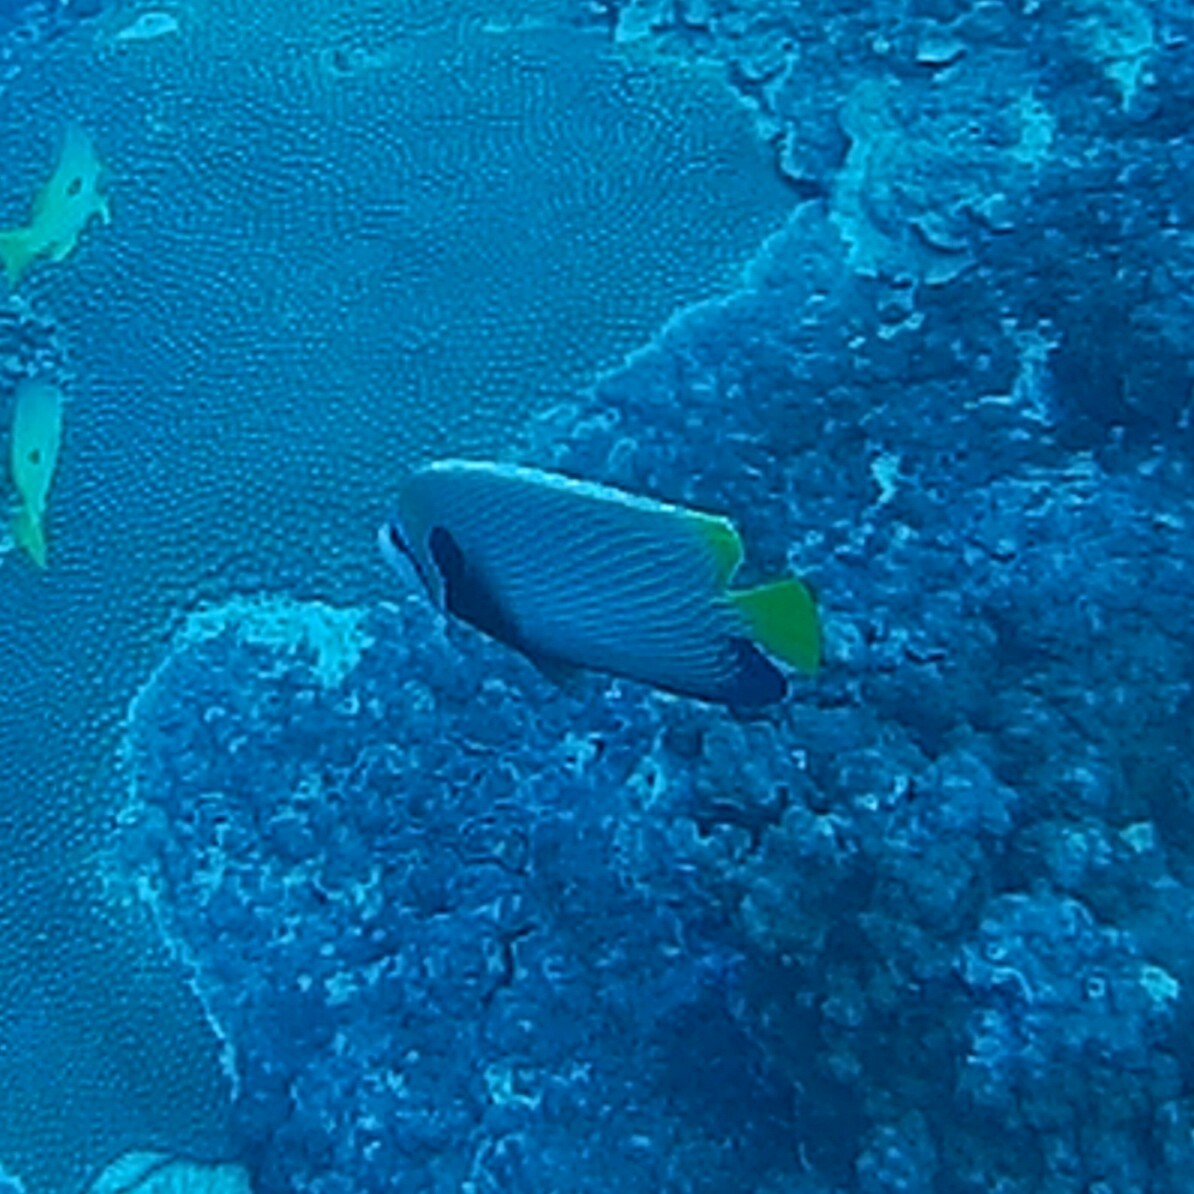
Pomacanthus imperator (Emperor Angelfish)